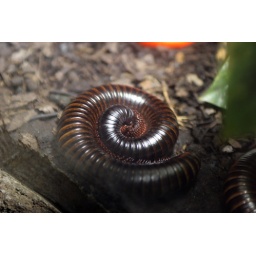
Smaller versions of these used to appear on my bedroom wall in Pennsylvania. My dad would always squoosh them.